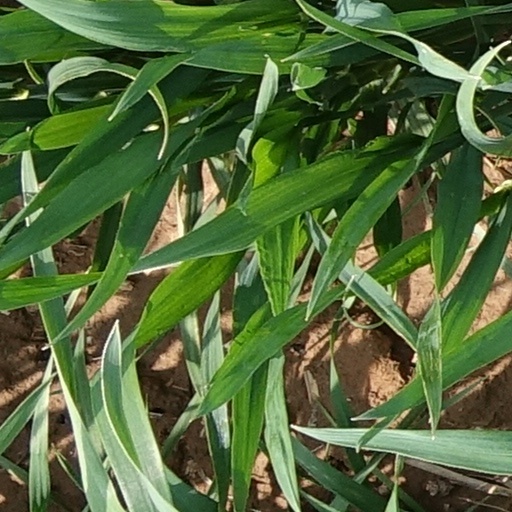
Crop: wheat